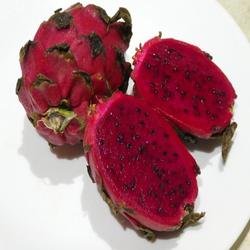
Label: Dragonfruit